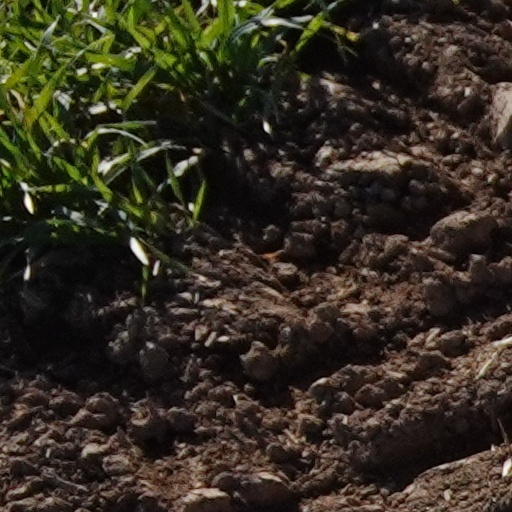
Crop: wheat